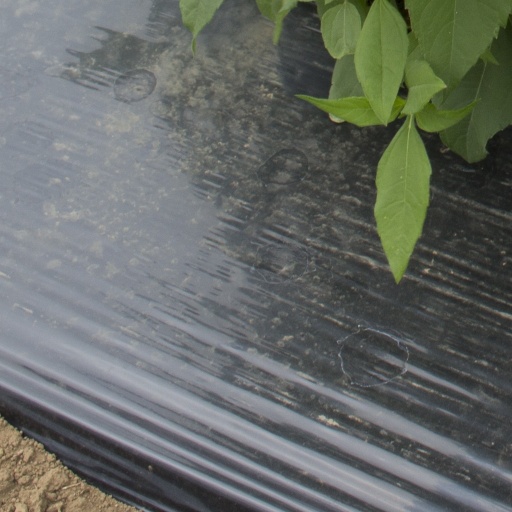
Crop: Jerusalem artichoke